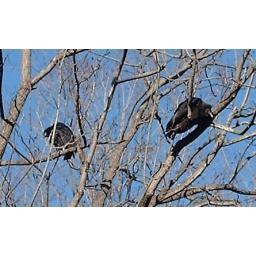
These guys were roosting in the tree across the street from the front of our house.